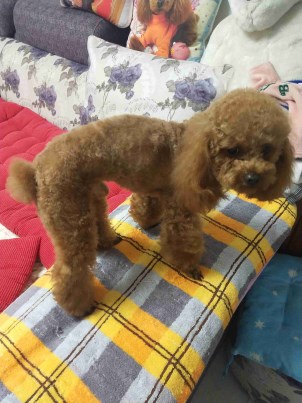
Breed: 7449-n000128-teddy